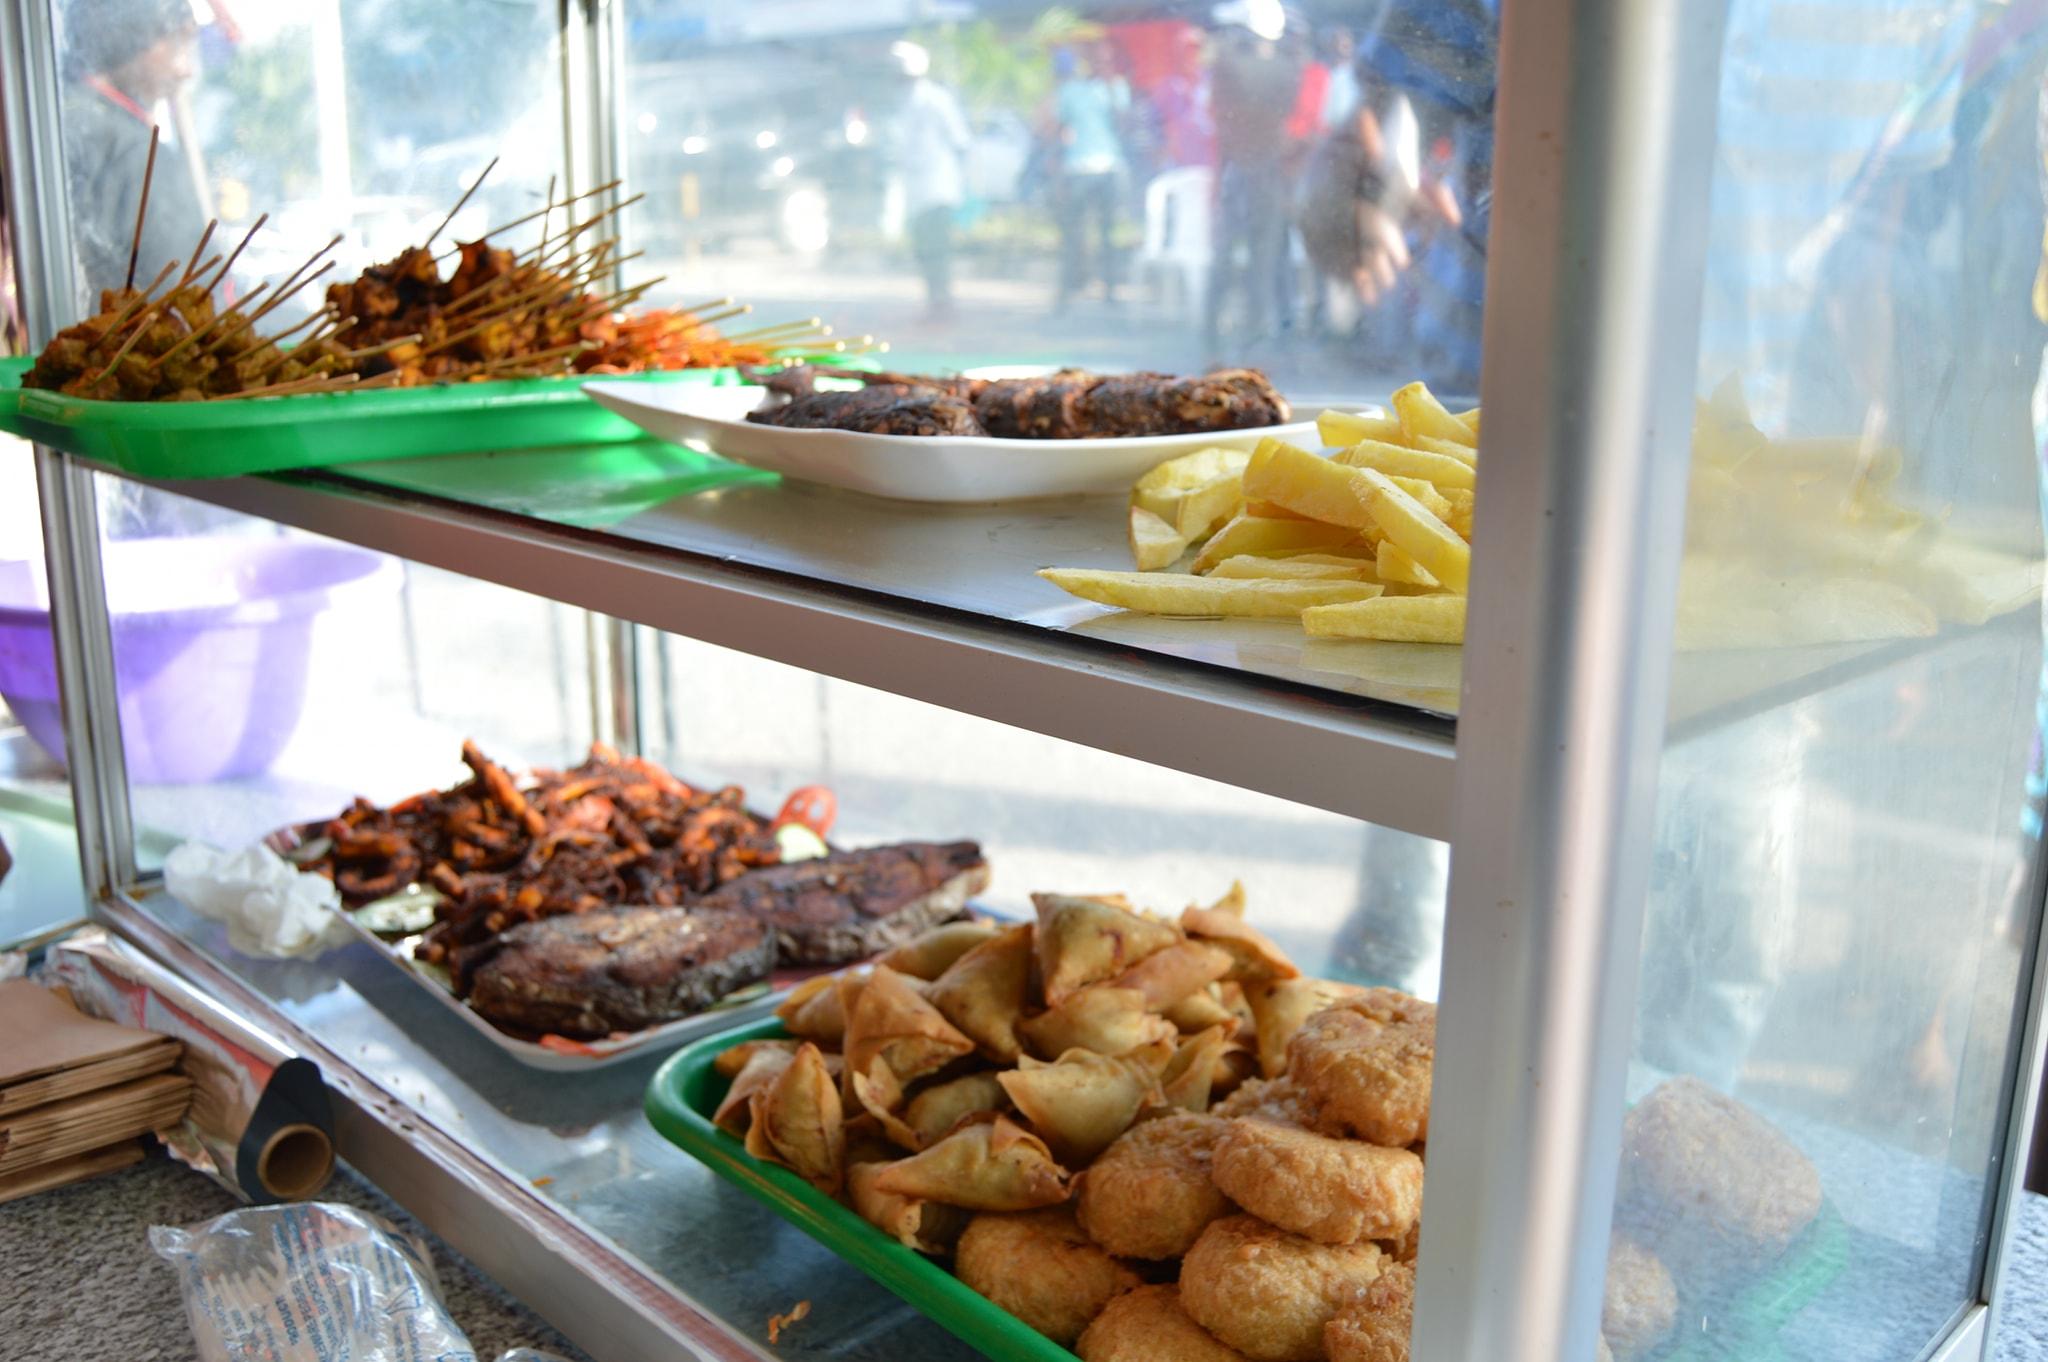
Vyakula vimewekwa kwa sinia mbalimbali, sinia moja ni ya rangi ya kijani, sinia zengine ni za chuma na nyingine ni ya rangi nyeupe. Vyakula ni kama vile sambusa, kaimati na nyama zilizochomwa.